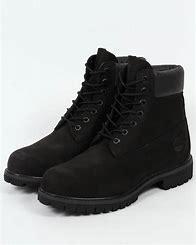
Brand: Timberland
Model: 6 Inch